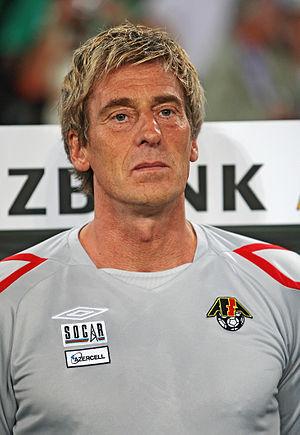
Uli Stein, Septembre 2009
Ulrich Stein est un footballeur allemand né le 23 octobre 1954 à Hambourg.